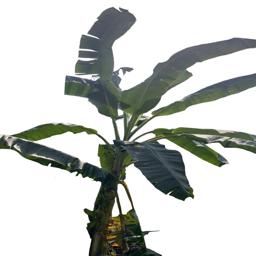
Label: MALBHOG LEAF